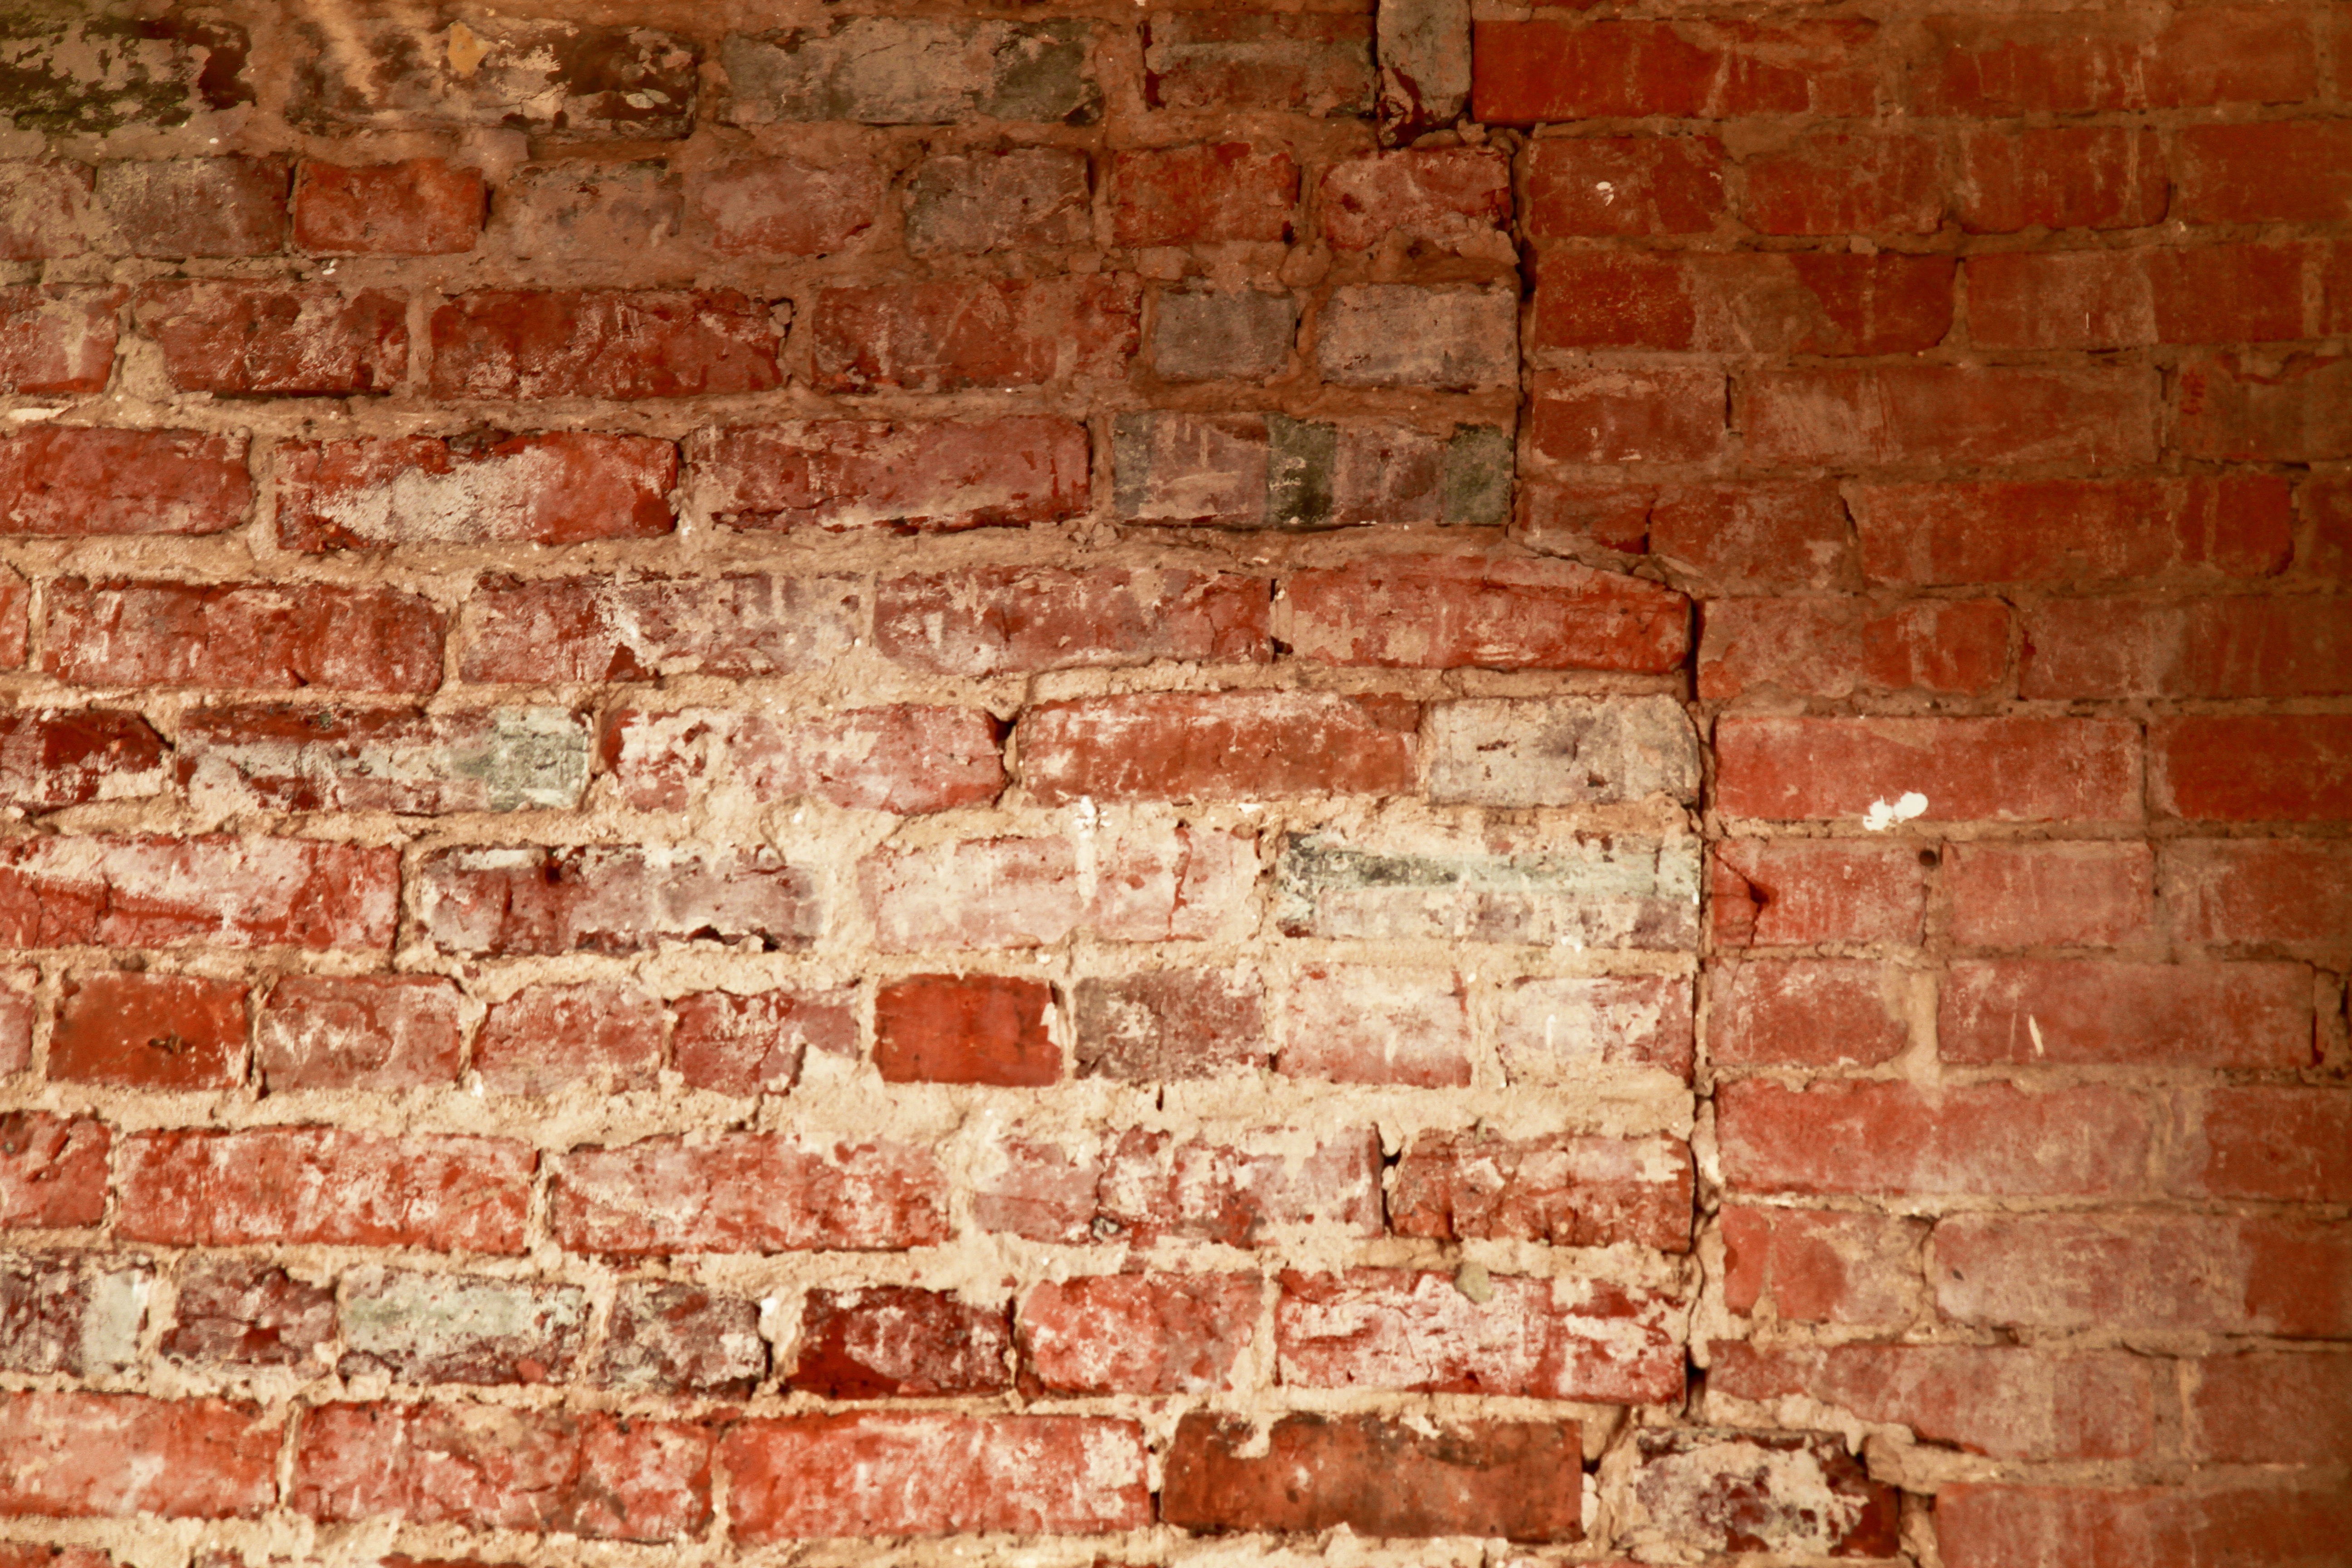
floor, wall, red, stone wall, brick, material, brickwork